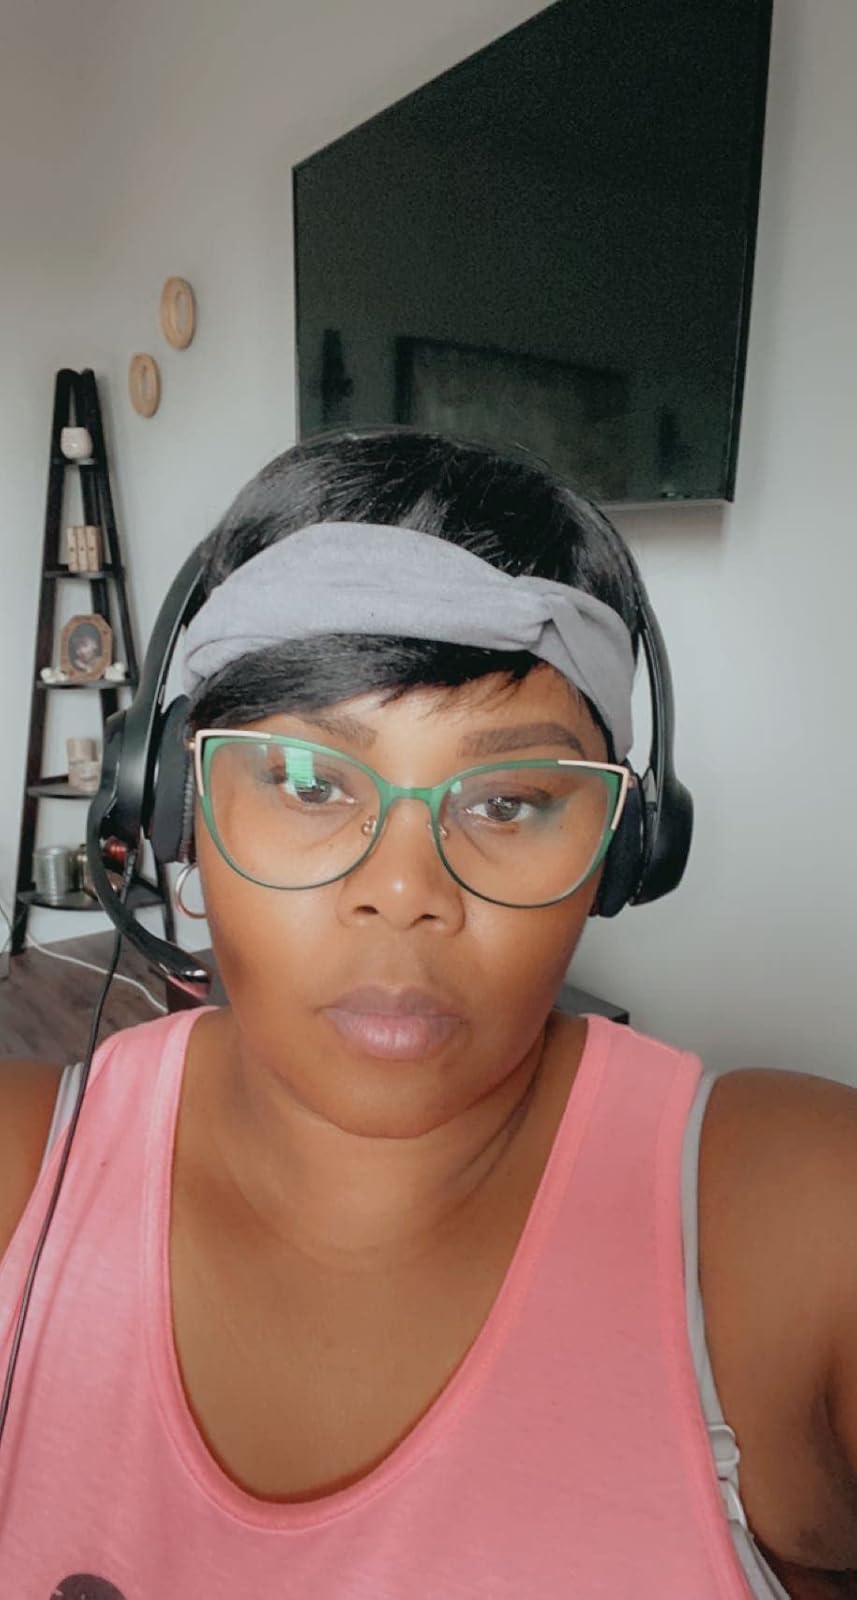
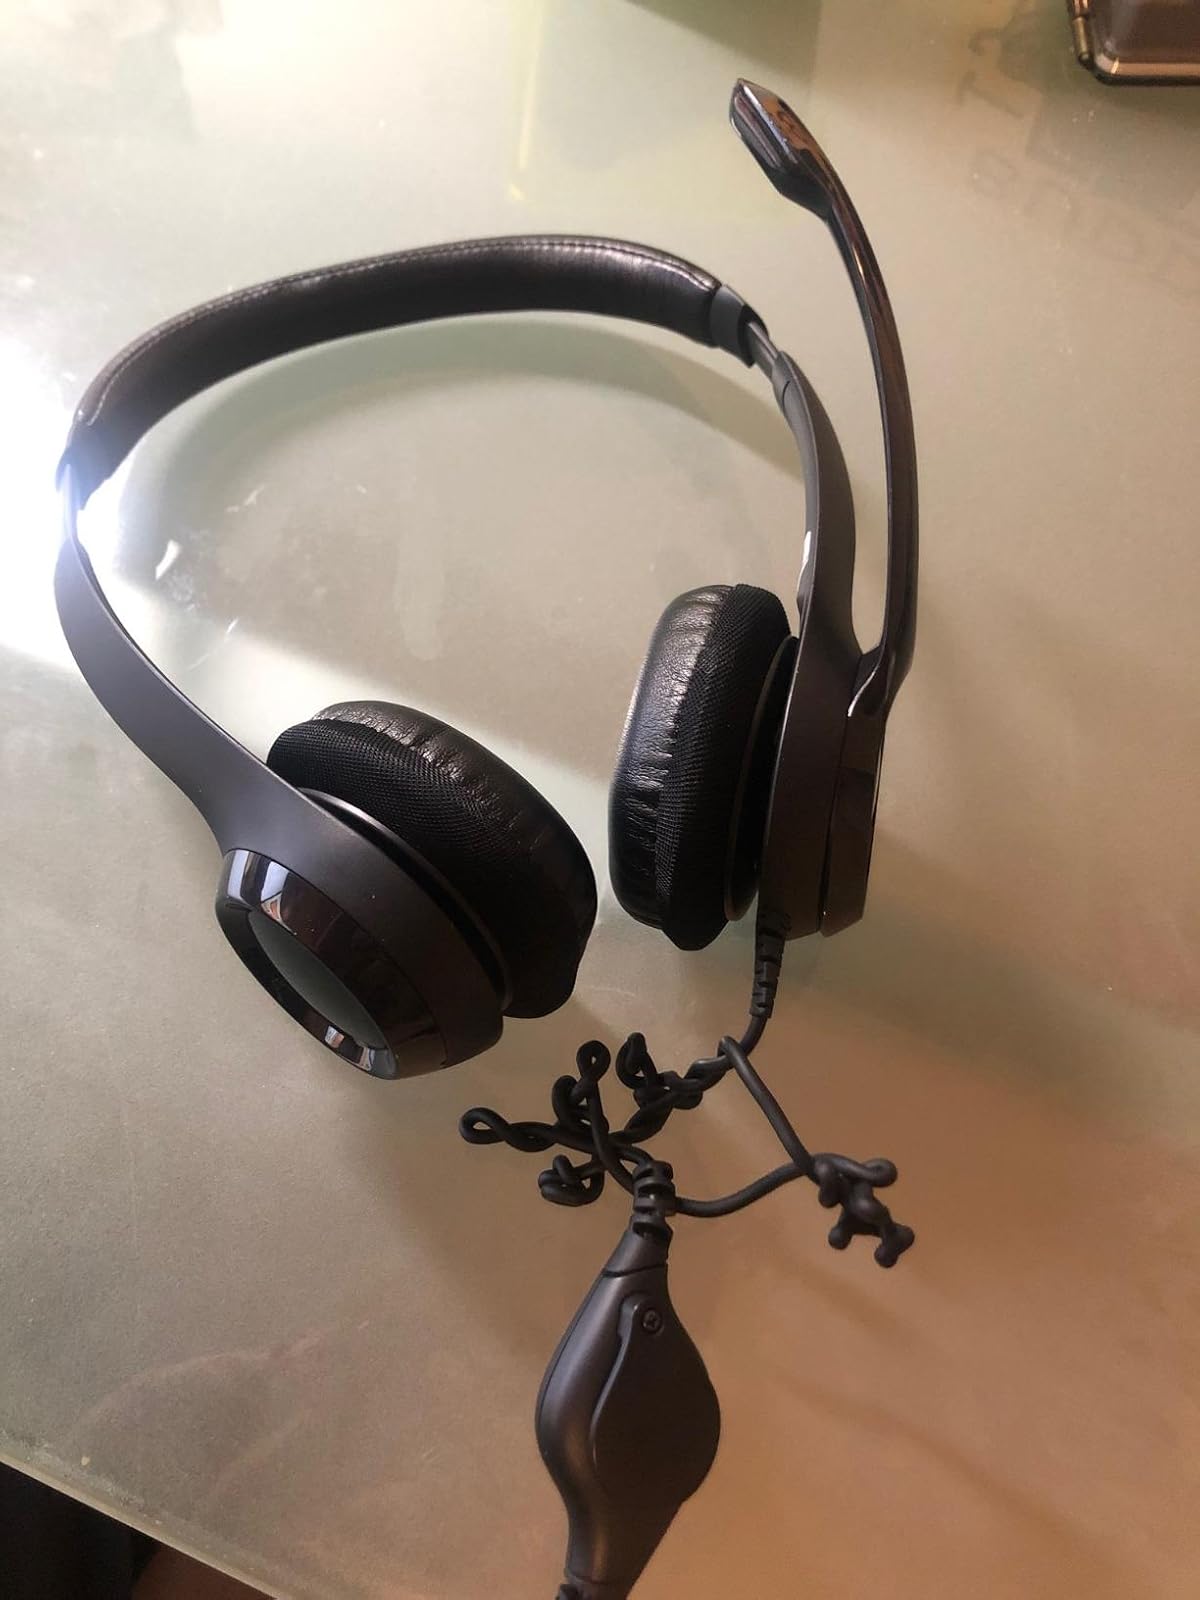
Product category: headphones
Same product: yes